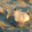
Label: seal